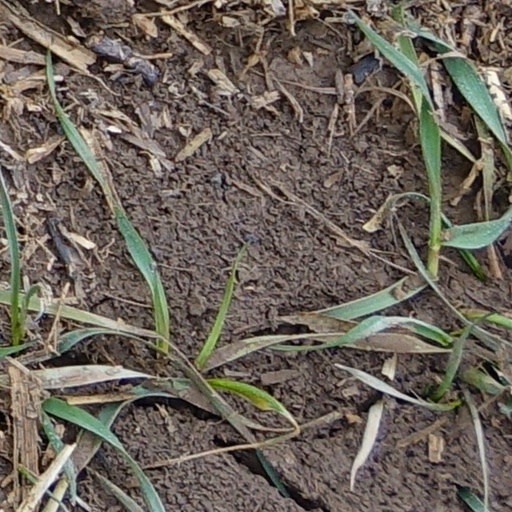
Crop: wheat